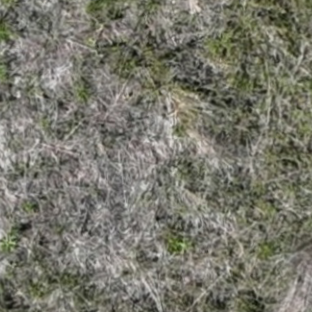
Month: may